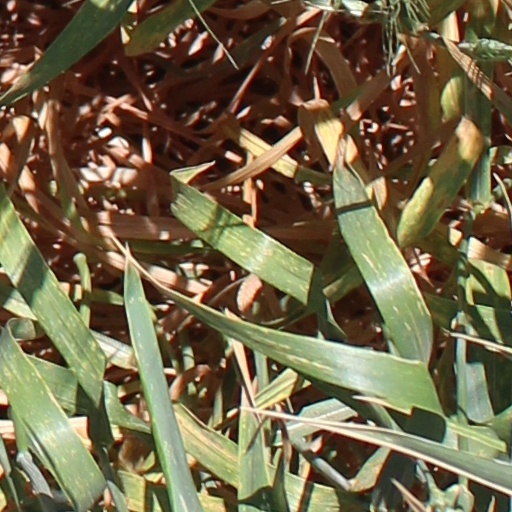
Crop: wheat